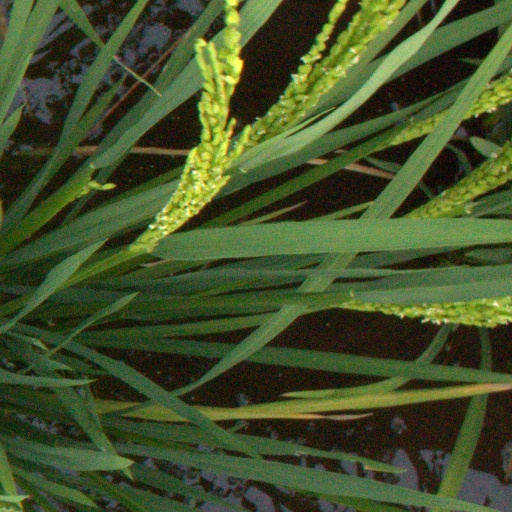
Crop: rice